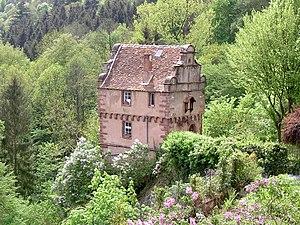
La maison de garde de La Petite-Pierre est un monument historique situé à La Petite-Pierre, dans le département français du Bas-Rhin.
La Petite-Pierre est une commune française située dans le département du Bas-Rhin, en région Grand Est.
Luc Hueber, né le 27 septembre 1888 à Sainte-Croix-en-Plaine et mort le 24 avril 1974 à Strasbourg, est un peintre français, l'un des fondateurs du groupe de Mai à Strasbourg, notamment inspiré par Cézanne. C'est l'un des meilleurs représentants – avec Gustave Stoskopf et Martin Hubrecht – du courant réaliste qui domina l'art des années 1920 en Alsace.